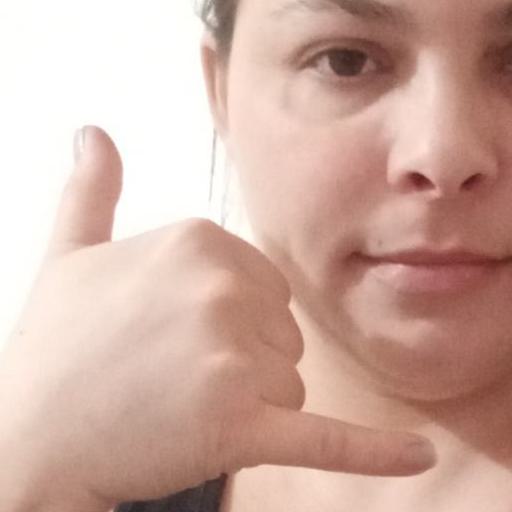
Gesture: call